Prabhas Sreenu

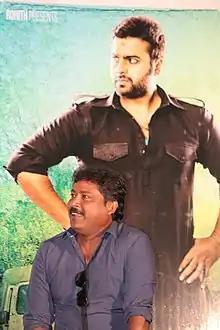

Prabhas Sreenu is an Indian actor who primarily appears in Telugu films. He has won SIIMA Award for Best Comedian – Telugu for his performance in "Gabbar Singh" (2012). His notable films include "Balupu" (2013), "Aagadu" (2014), "Subramanyam for Sale" (2015), "Express Raja" (2016) and "Sathamanam Bhavati" (2017).